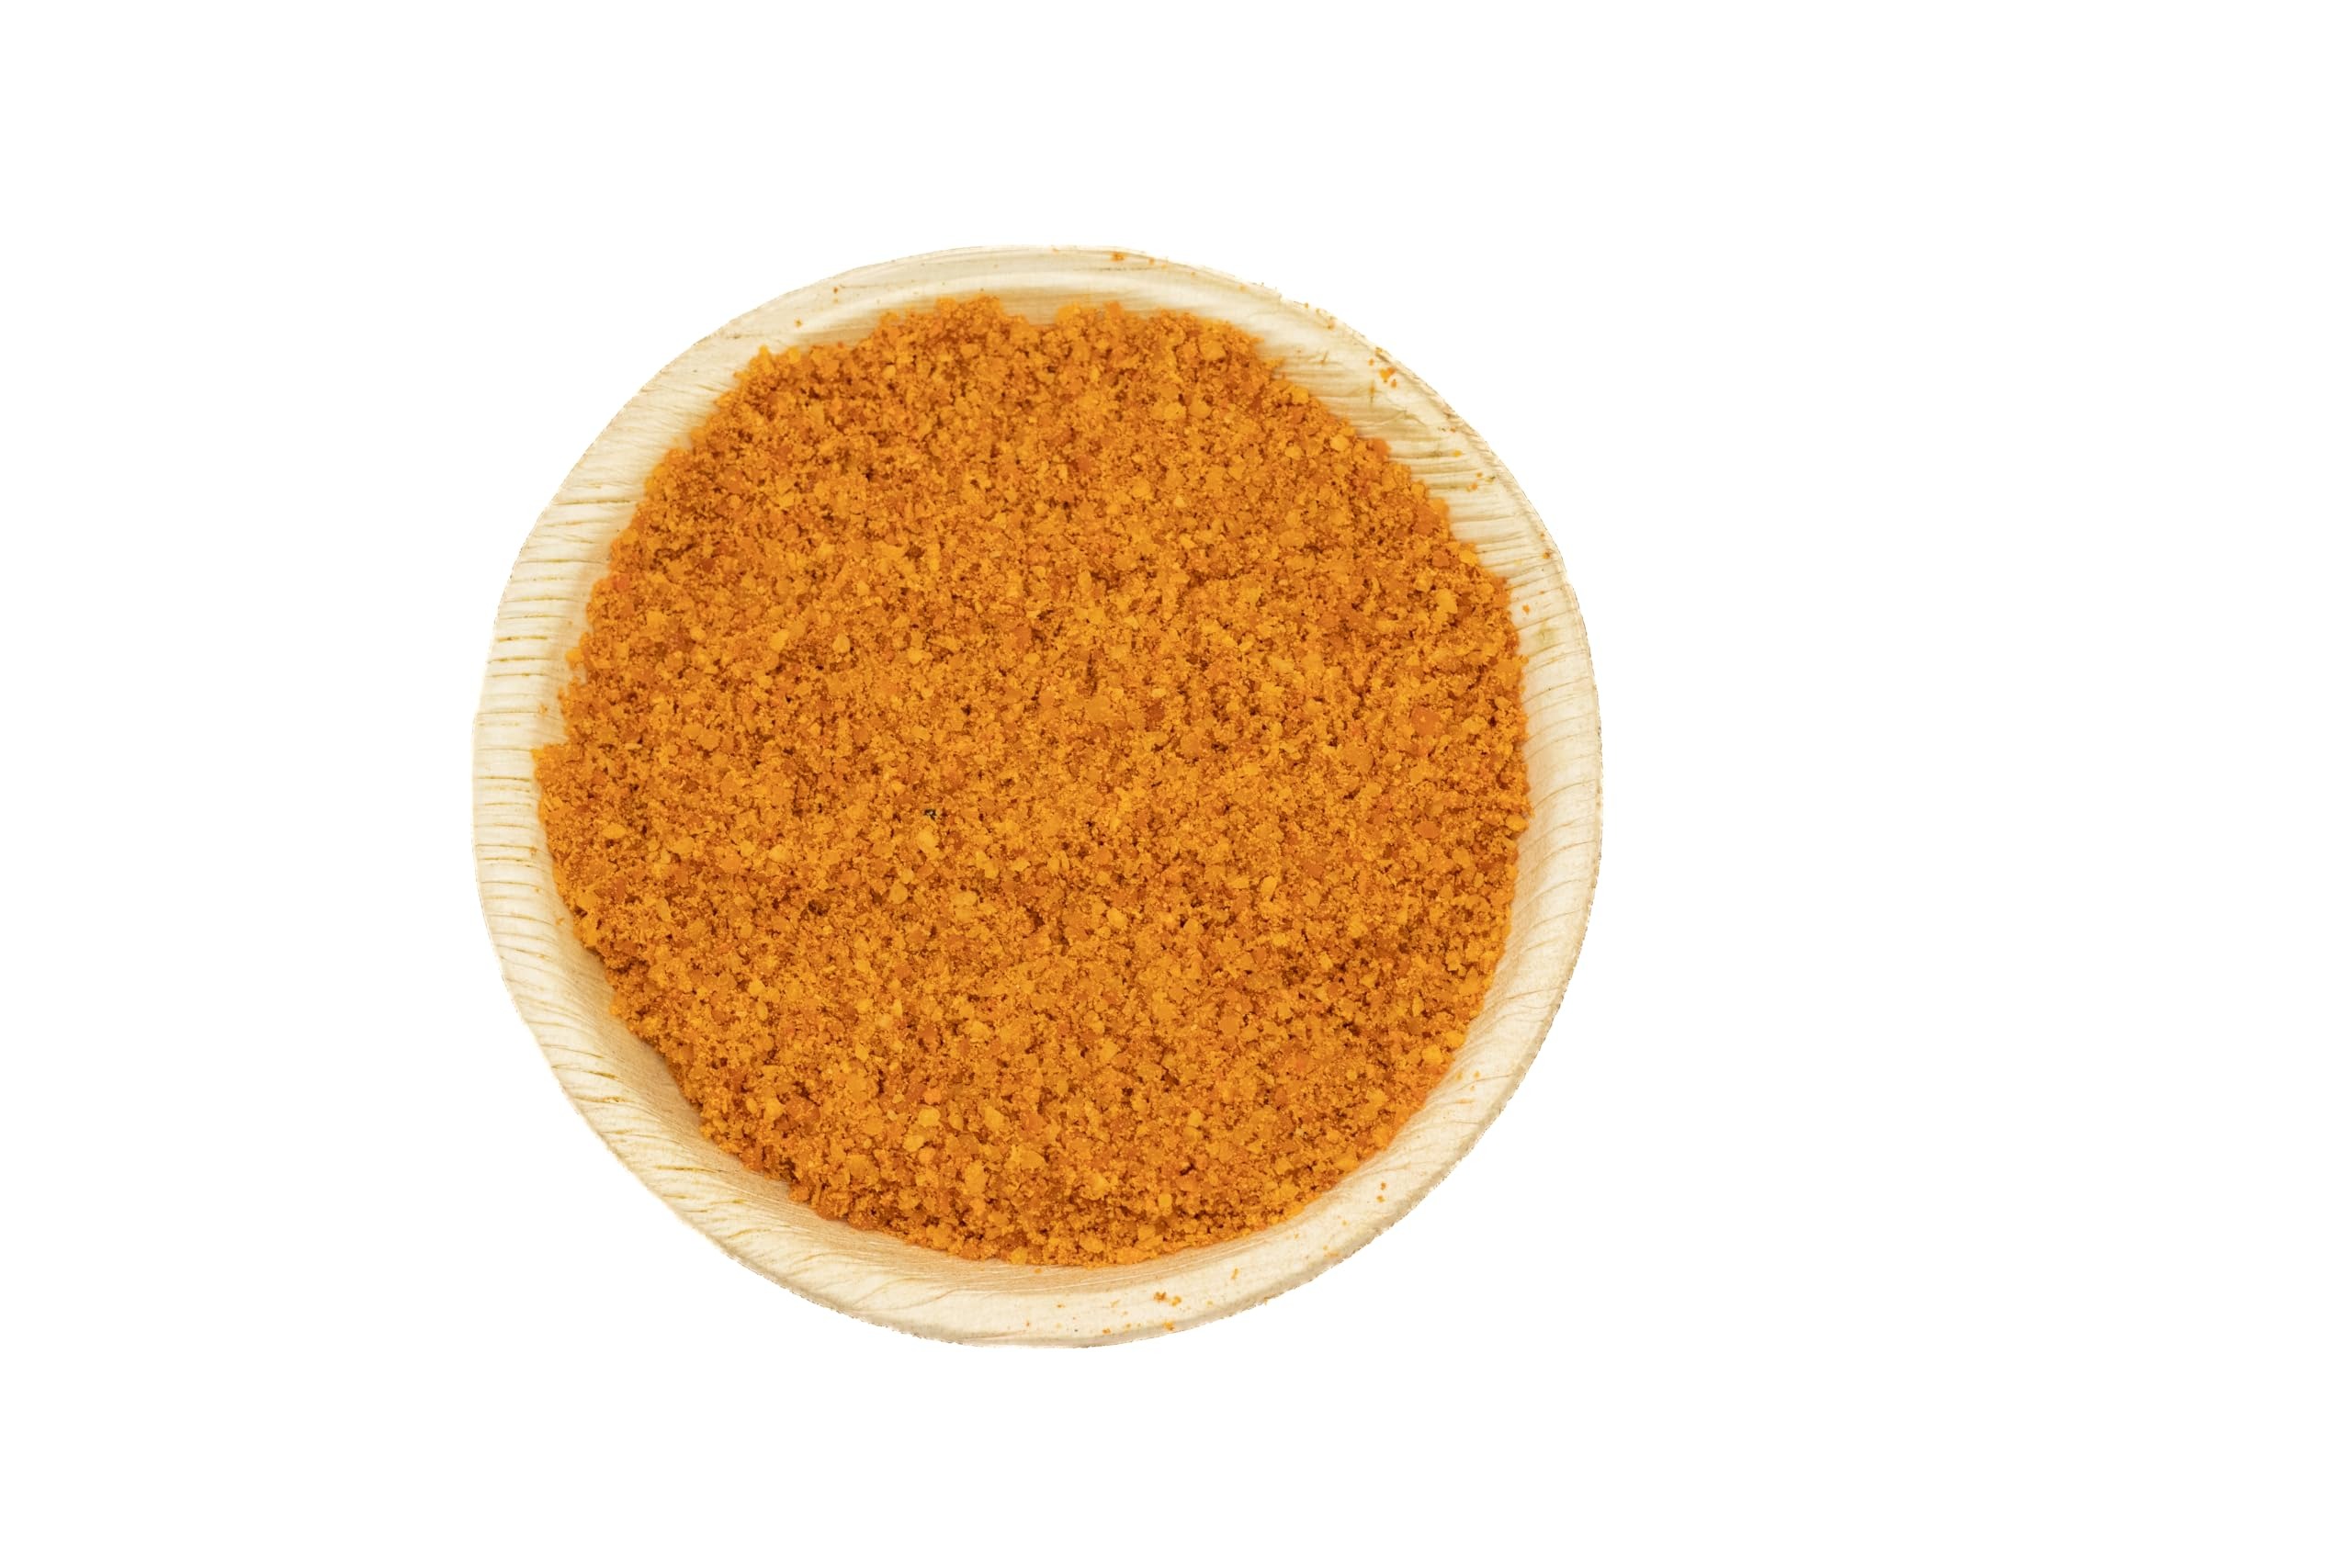
Item Name: The Grand Sweets and Snacks(GSS) Ellu (Sesame) Podi/Powder (Pack of 3) Each Pkt 200g (B-P)
Bullet Point 1: The Grand Sweets and Snacks(GSS) Ellu (Sesame) Podi / Powder (Pack of 3)
Bullet Point 2: Each Pkt 200g (0.04 Lb)
Bullet Point 3: 200g x 3 Pkts (Total 600 Gms)
Bullet Point 4: Ellu podi or sesame seed powder made using roasting spices, sesame seeds and lentils.
Bullet Point 5: This can be served over some rice and a drizzle of ghee
Bullet Point 6: This sesame powder or ellu podi is very easy to make.
Bullet Point 7: This is an excellent lentil powder that can be served with idli and dosa just like idli milagai podi.
Product Description: Ellu is rich in calcium, iron and is an antioxidant. Our Healthy Ellu Podi is a perfect blend of white sesame seeds with chilly, salt and asafoetida. It is loaded with nutrients and it’s aromatic flavor makes it a perfect accompaniment for rice, idly, dosa or chapathi mixed along with gingelly oil or ghee.
Value: 21.1644
Unit: Ounce

Price: 29.99